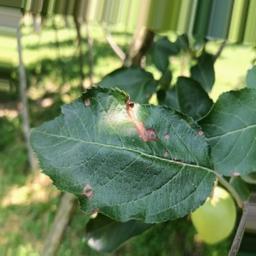
Label: Alternaria